Eddie Reese

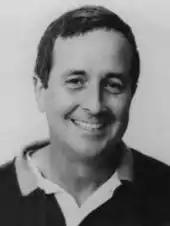
Reese c. 1988

After Reese graduated from Florida, he remained in Gainesville as a graduate assistant coach and earned his master's degree from Florida in 1965. Reese then coached and taught at Roswell High School in Roswell, New Mexico for one year (1965–1966), before returning to the University of Florida as an assistant coach for six seasons (1967–1972).